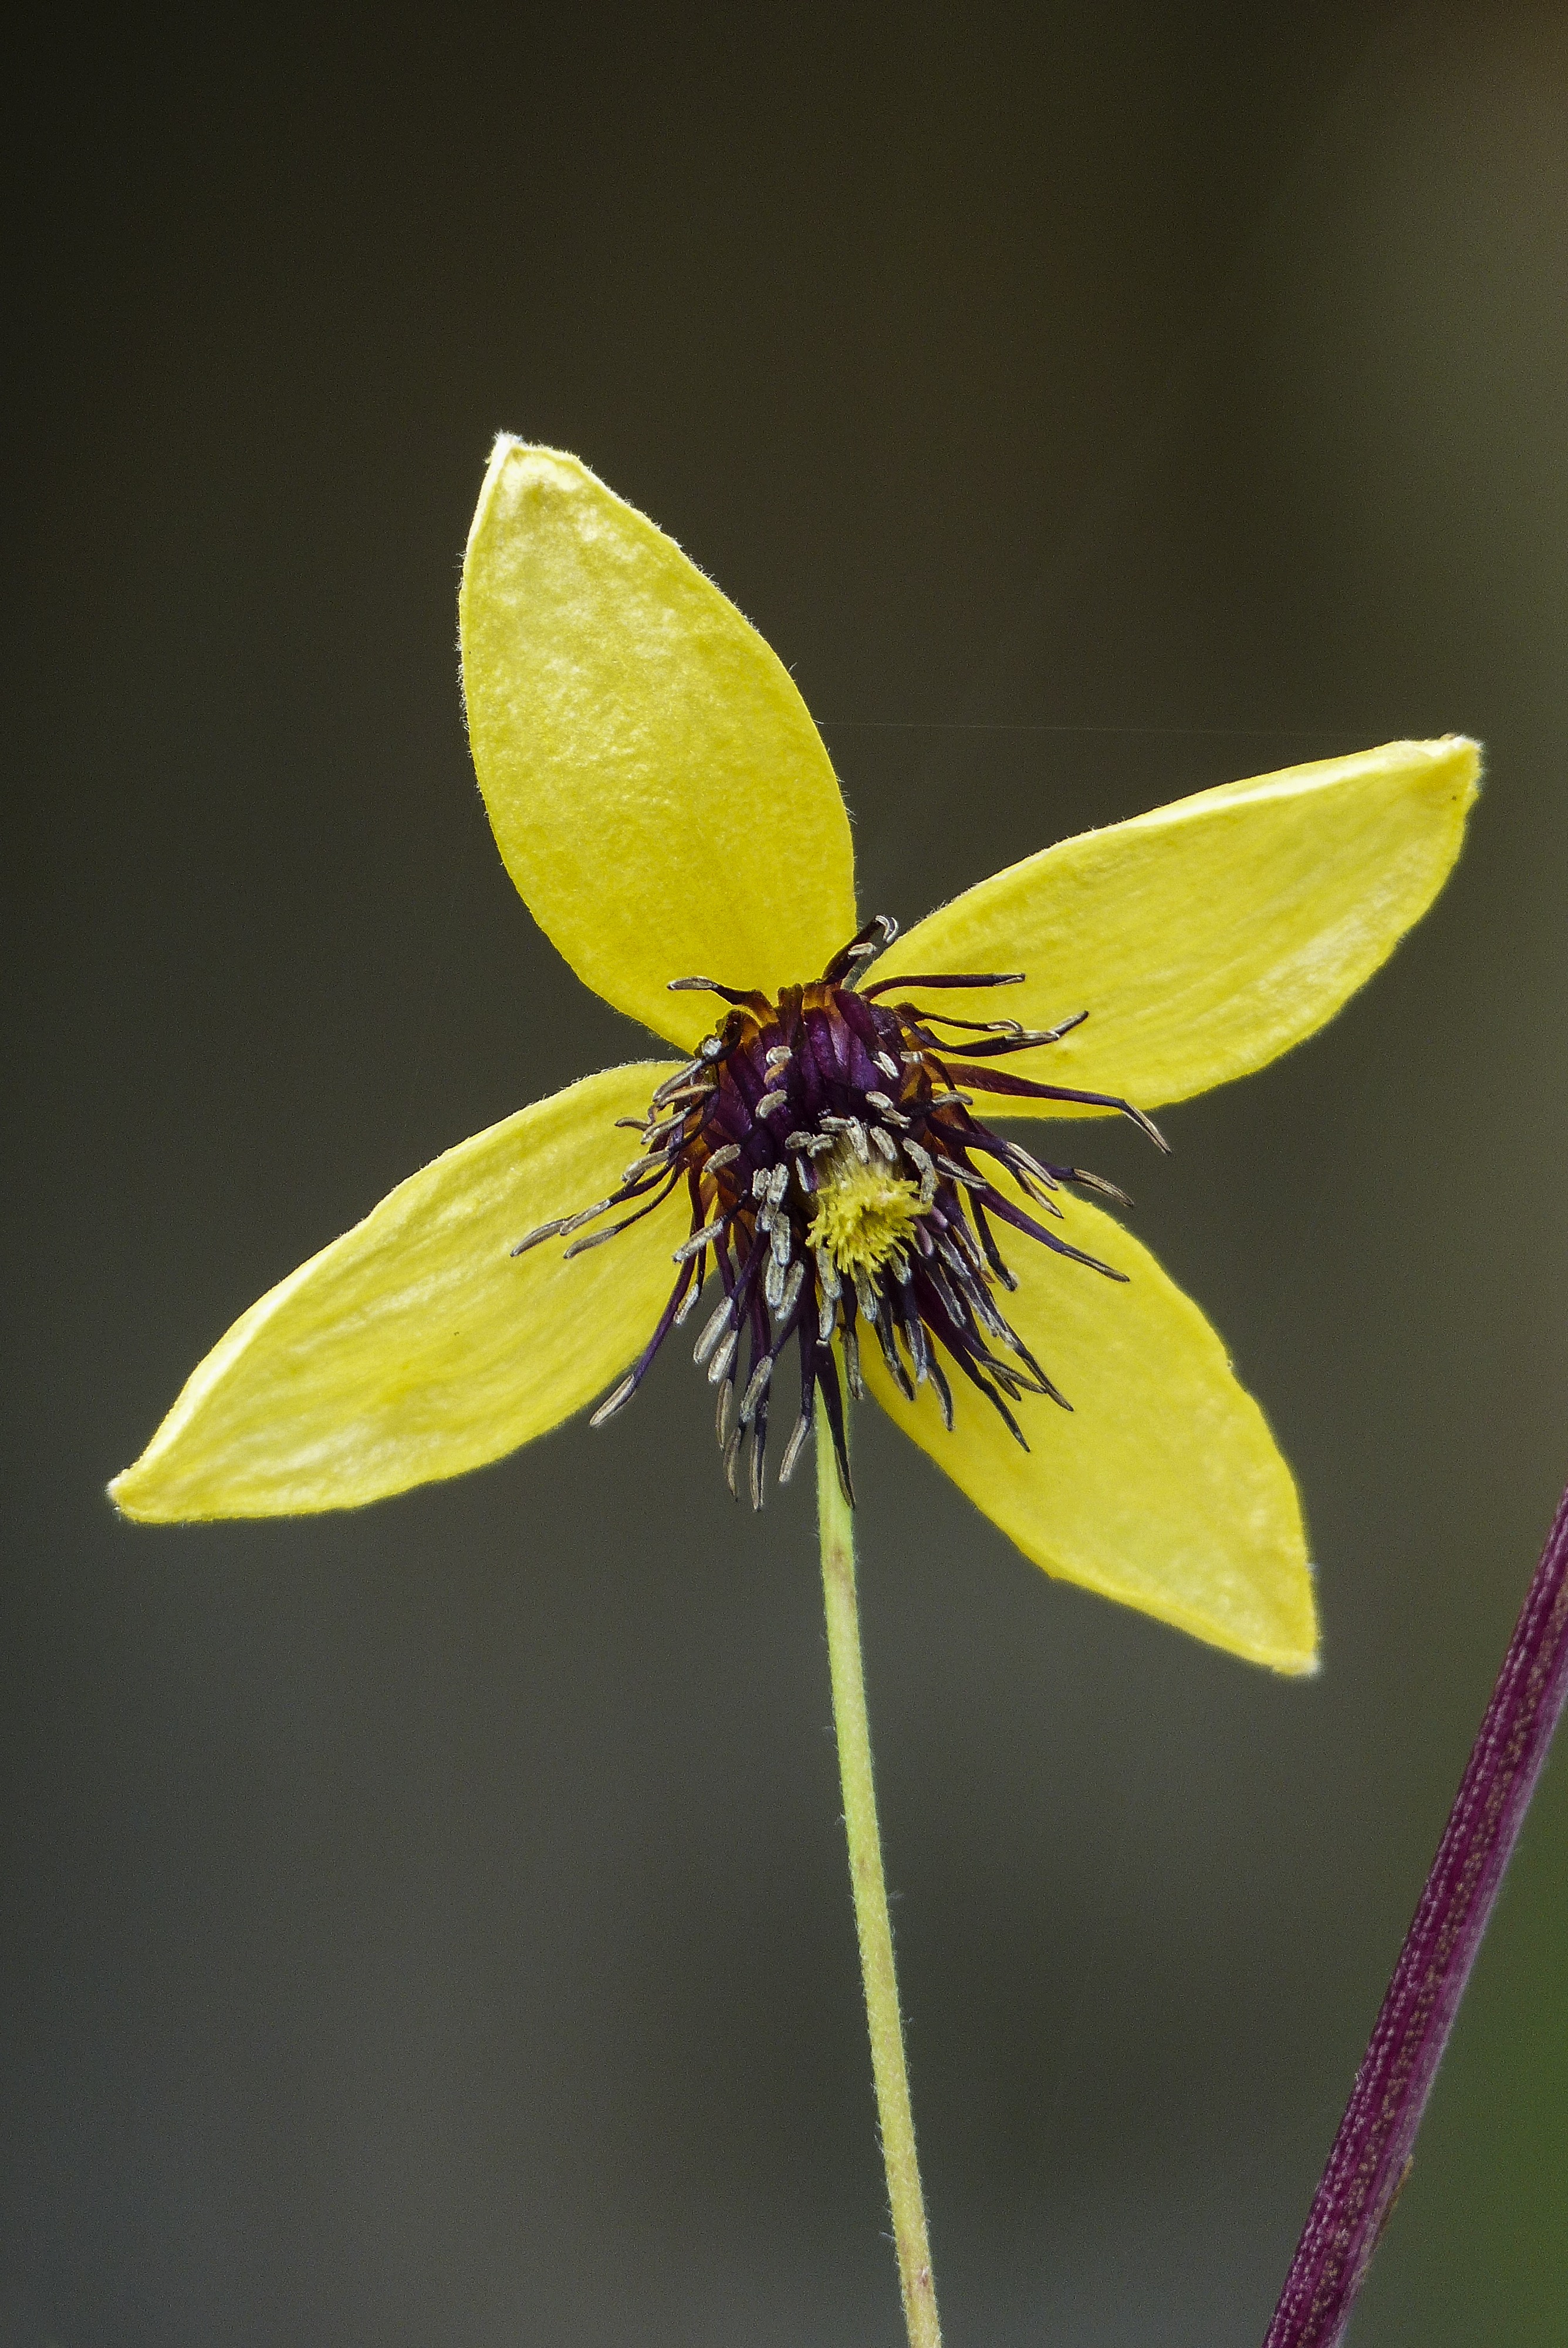
nature, plant, photography, leaf, flower, petal, insect, botany, yellow, garden, flora, fauna, invertebrate, wildflower, close up, petals, details, pretty, nectar, macro photography, flowering plant, plant stem, land plant, violet family, golden clematis